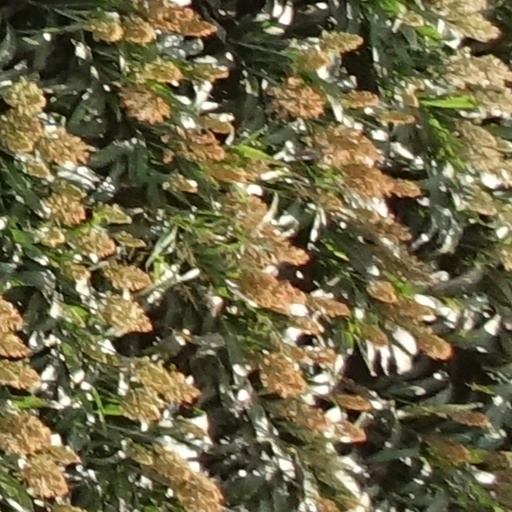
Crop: sorghum